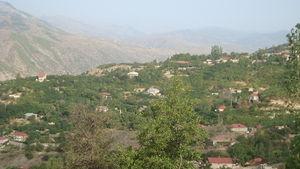
Berdzor ou Latchin est la capitale de la région de Kashatagh au Haut-Karabagh ou la capitale du raion de Latchin en Azerbaïdjan. Elle compte 1 700 habitants.